Simply Irresistible (film)

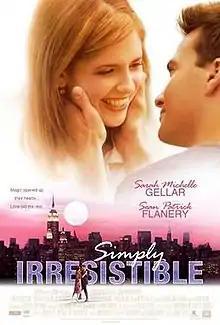
Theatrical release poster

Simply Irresistible is a 1999 American romantic comedy film directed by Mark Tarlov and was written by Judith Roberts, starring Sarah Michelle Gellar and Sean Patrick Flanery. It is Regency Enterprises' first film to be released by 20th Century Fox, instead of Warner Bros. Pictures.